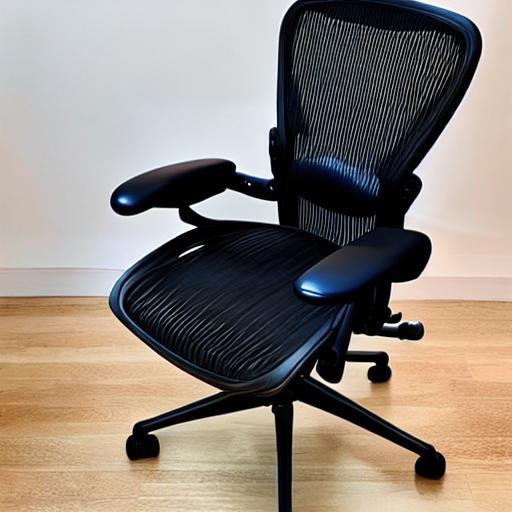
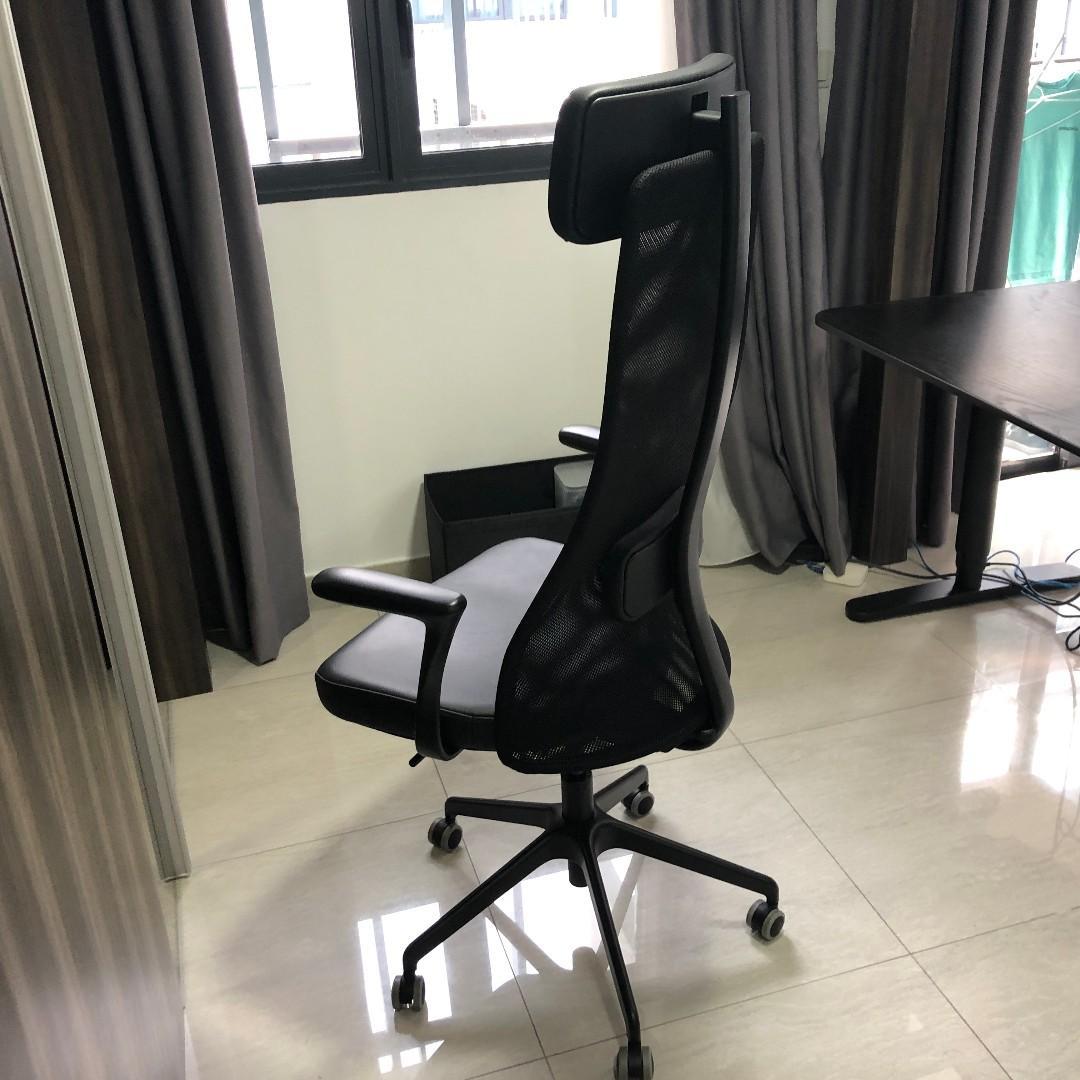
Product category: items_chair
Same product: no